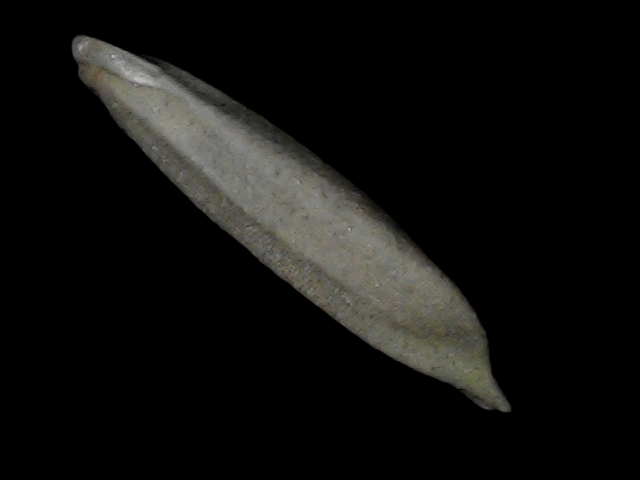
Rice variety: Bd57